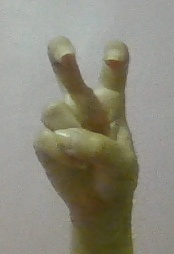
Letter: toot